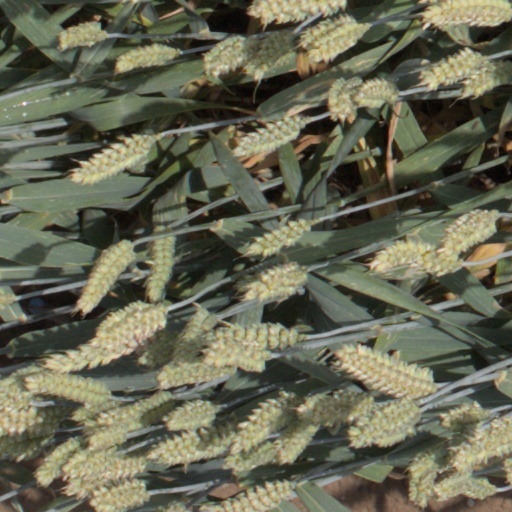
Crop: wheat